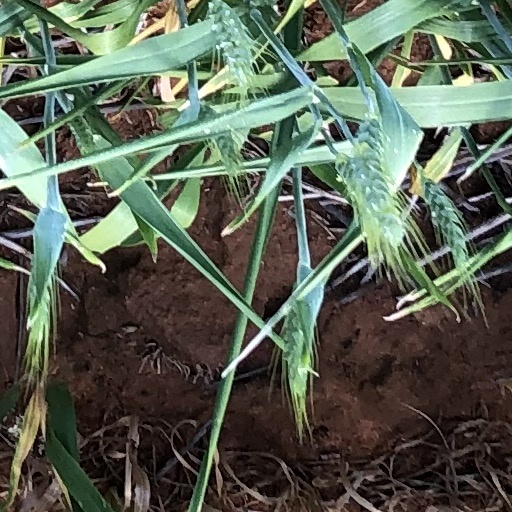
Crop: wheat